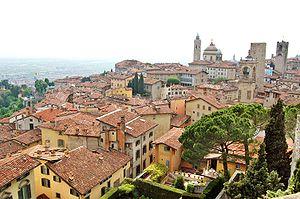
Bergame est une ville italienne, d'environ 122 000 habitants, capitale de la province du même nom, située en Lombardie, région de la plaine du Pô, à environ 50 km au nord-est de Milan.
Cet article recense les sites inscrits au patrimoine mondial en Italie.